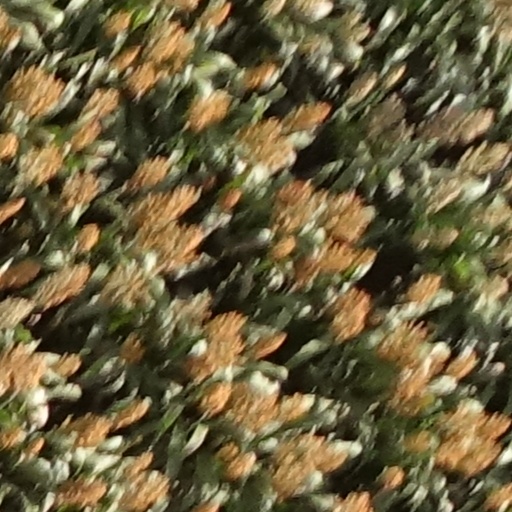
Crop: sorghum